Flower plaque

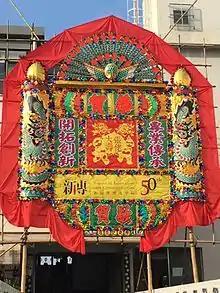
The Chinese flower plaque in the Chinese University of Hong Kong(CUHK).

The flower plaque, also known as flower board, is a traditional craft in China, especially in Hong Kong. It is a gigantic bamboo banner approximately 110-feet (40m) wide and 34-foot (10m) high. They are built to celebrate traditional Chinese festivals, weddings and inaugurations. The plaques symbolise luck, happiness and prosperity. The materials used are mainly bamboos, wires, paper, fabric and plastics with red and bright colour. It is usually built to be a theatre or the entrance. We can find Chinese flower plaques in New Territories such as Tin Hau Temple and Yuen Long.